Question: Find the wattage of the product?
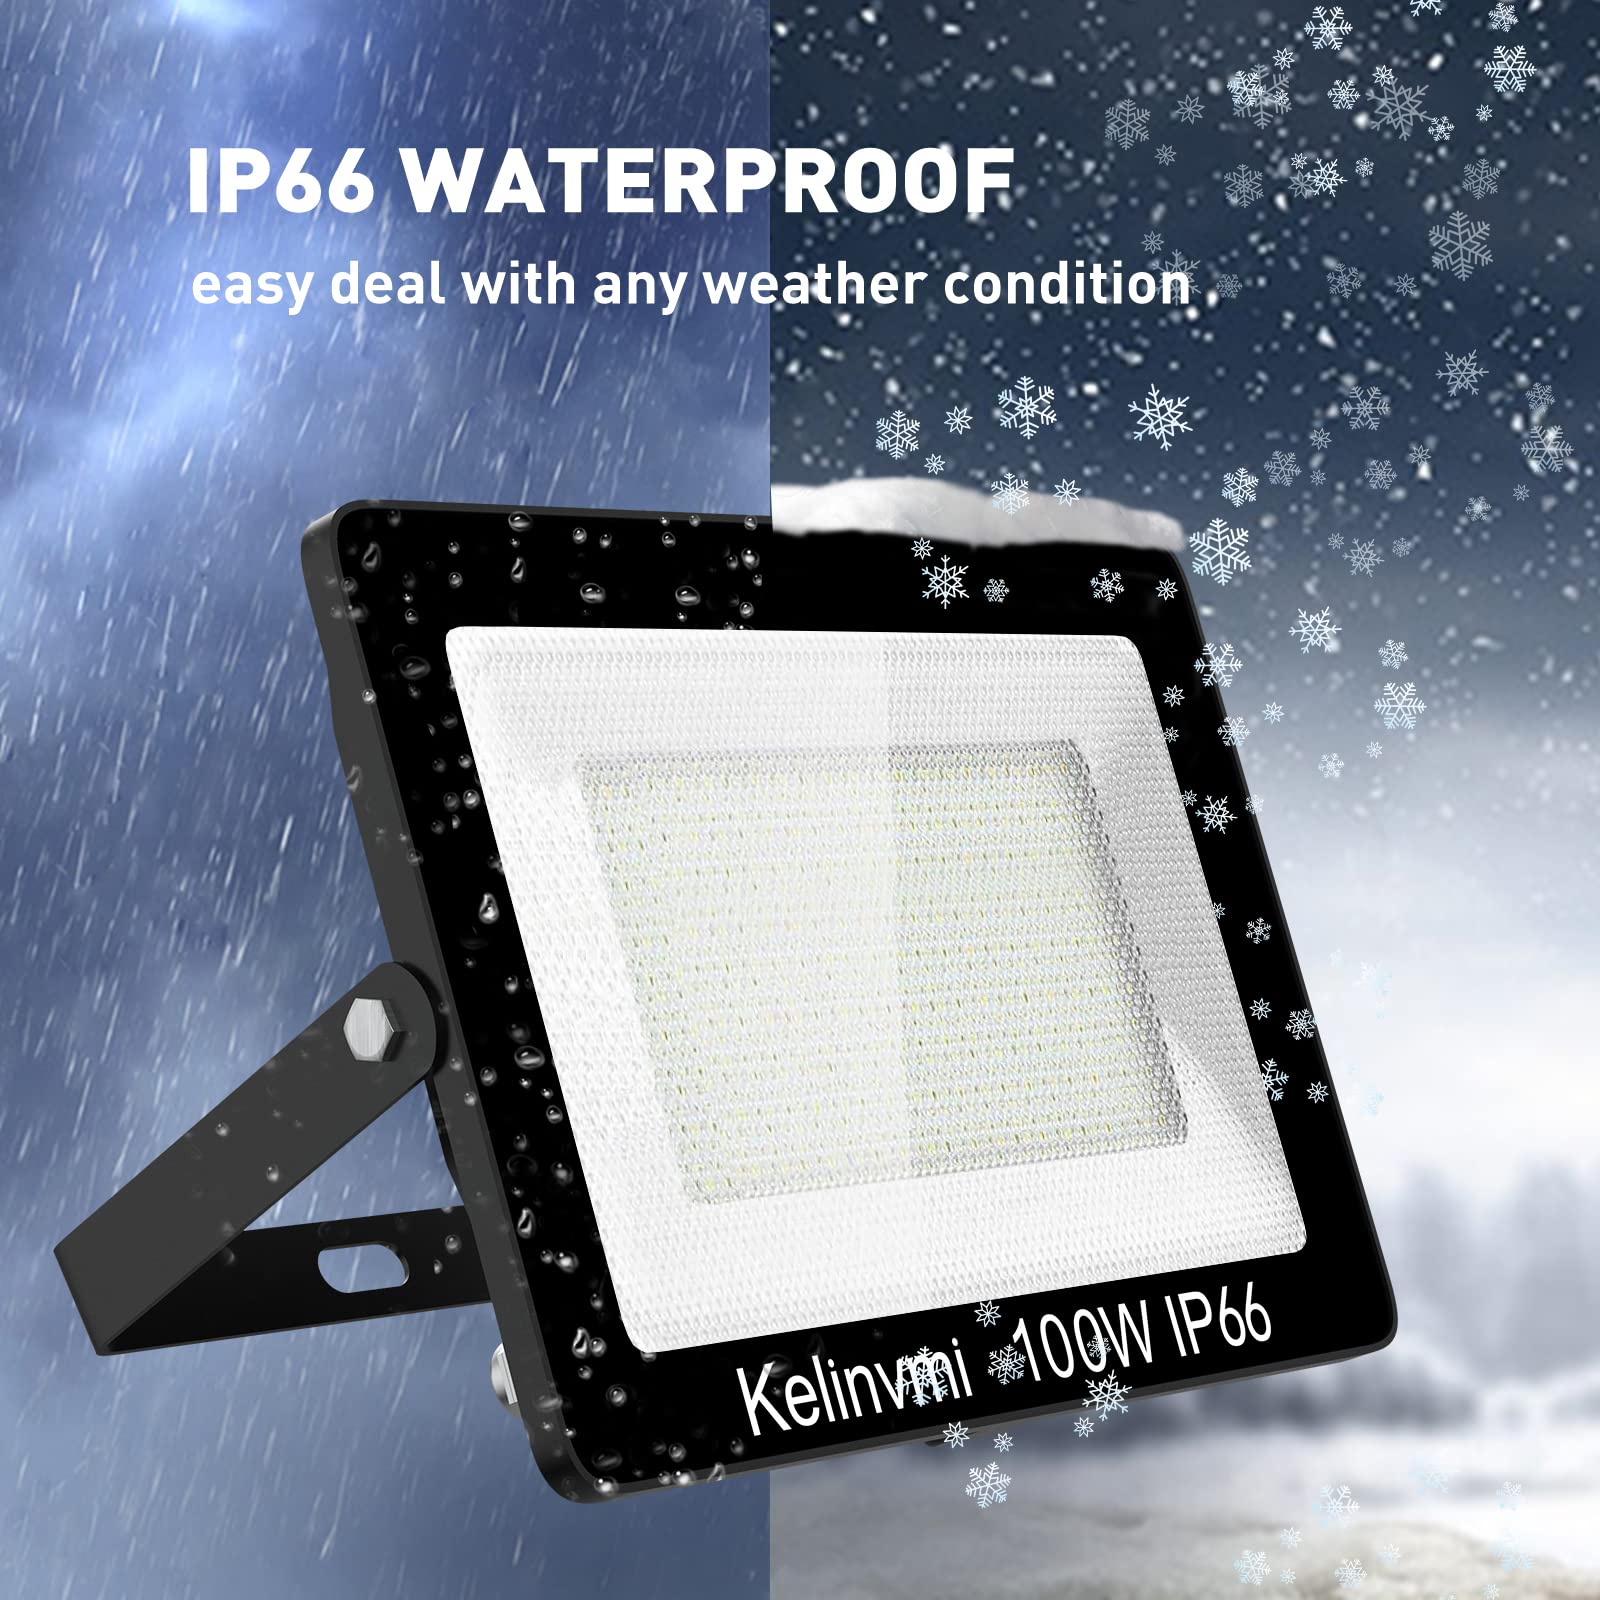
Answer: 100.0 watt